Timeline of Mars Science Laboratory

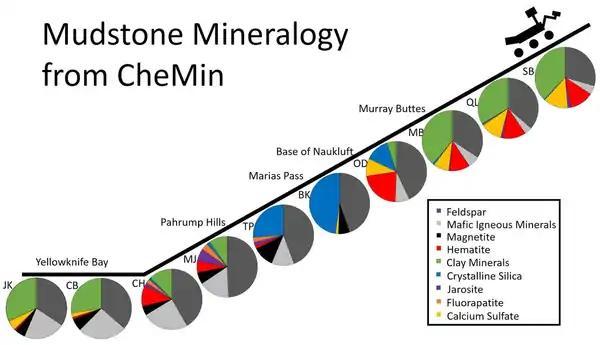

On 19 October 2014, the "Curiosity" rover viewed the flyby of Comet C/2013 A1.